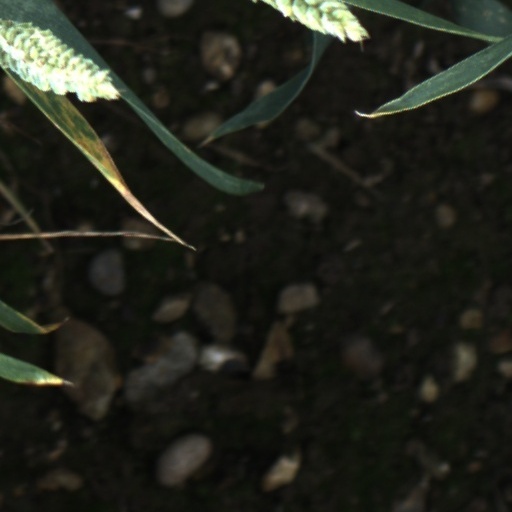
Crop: wheat